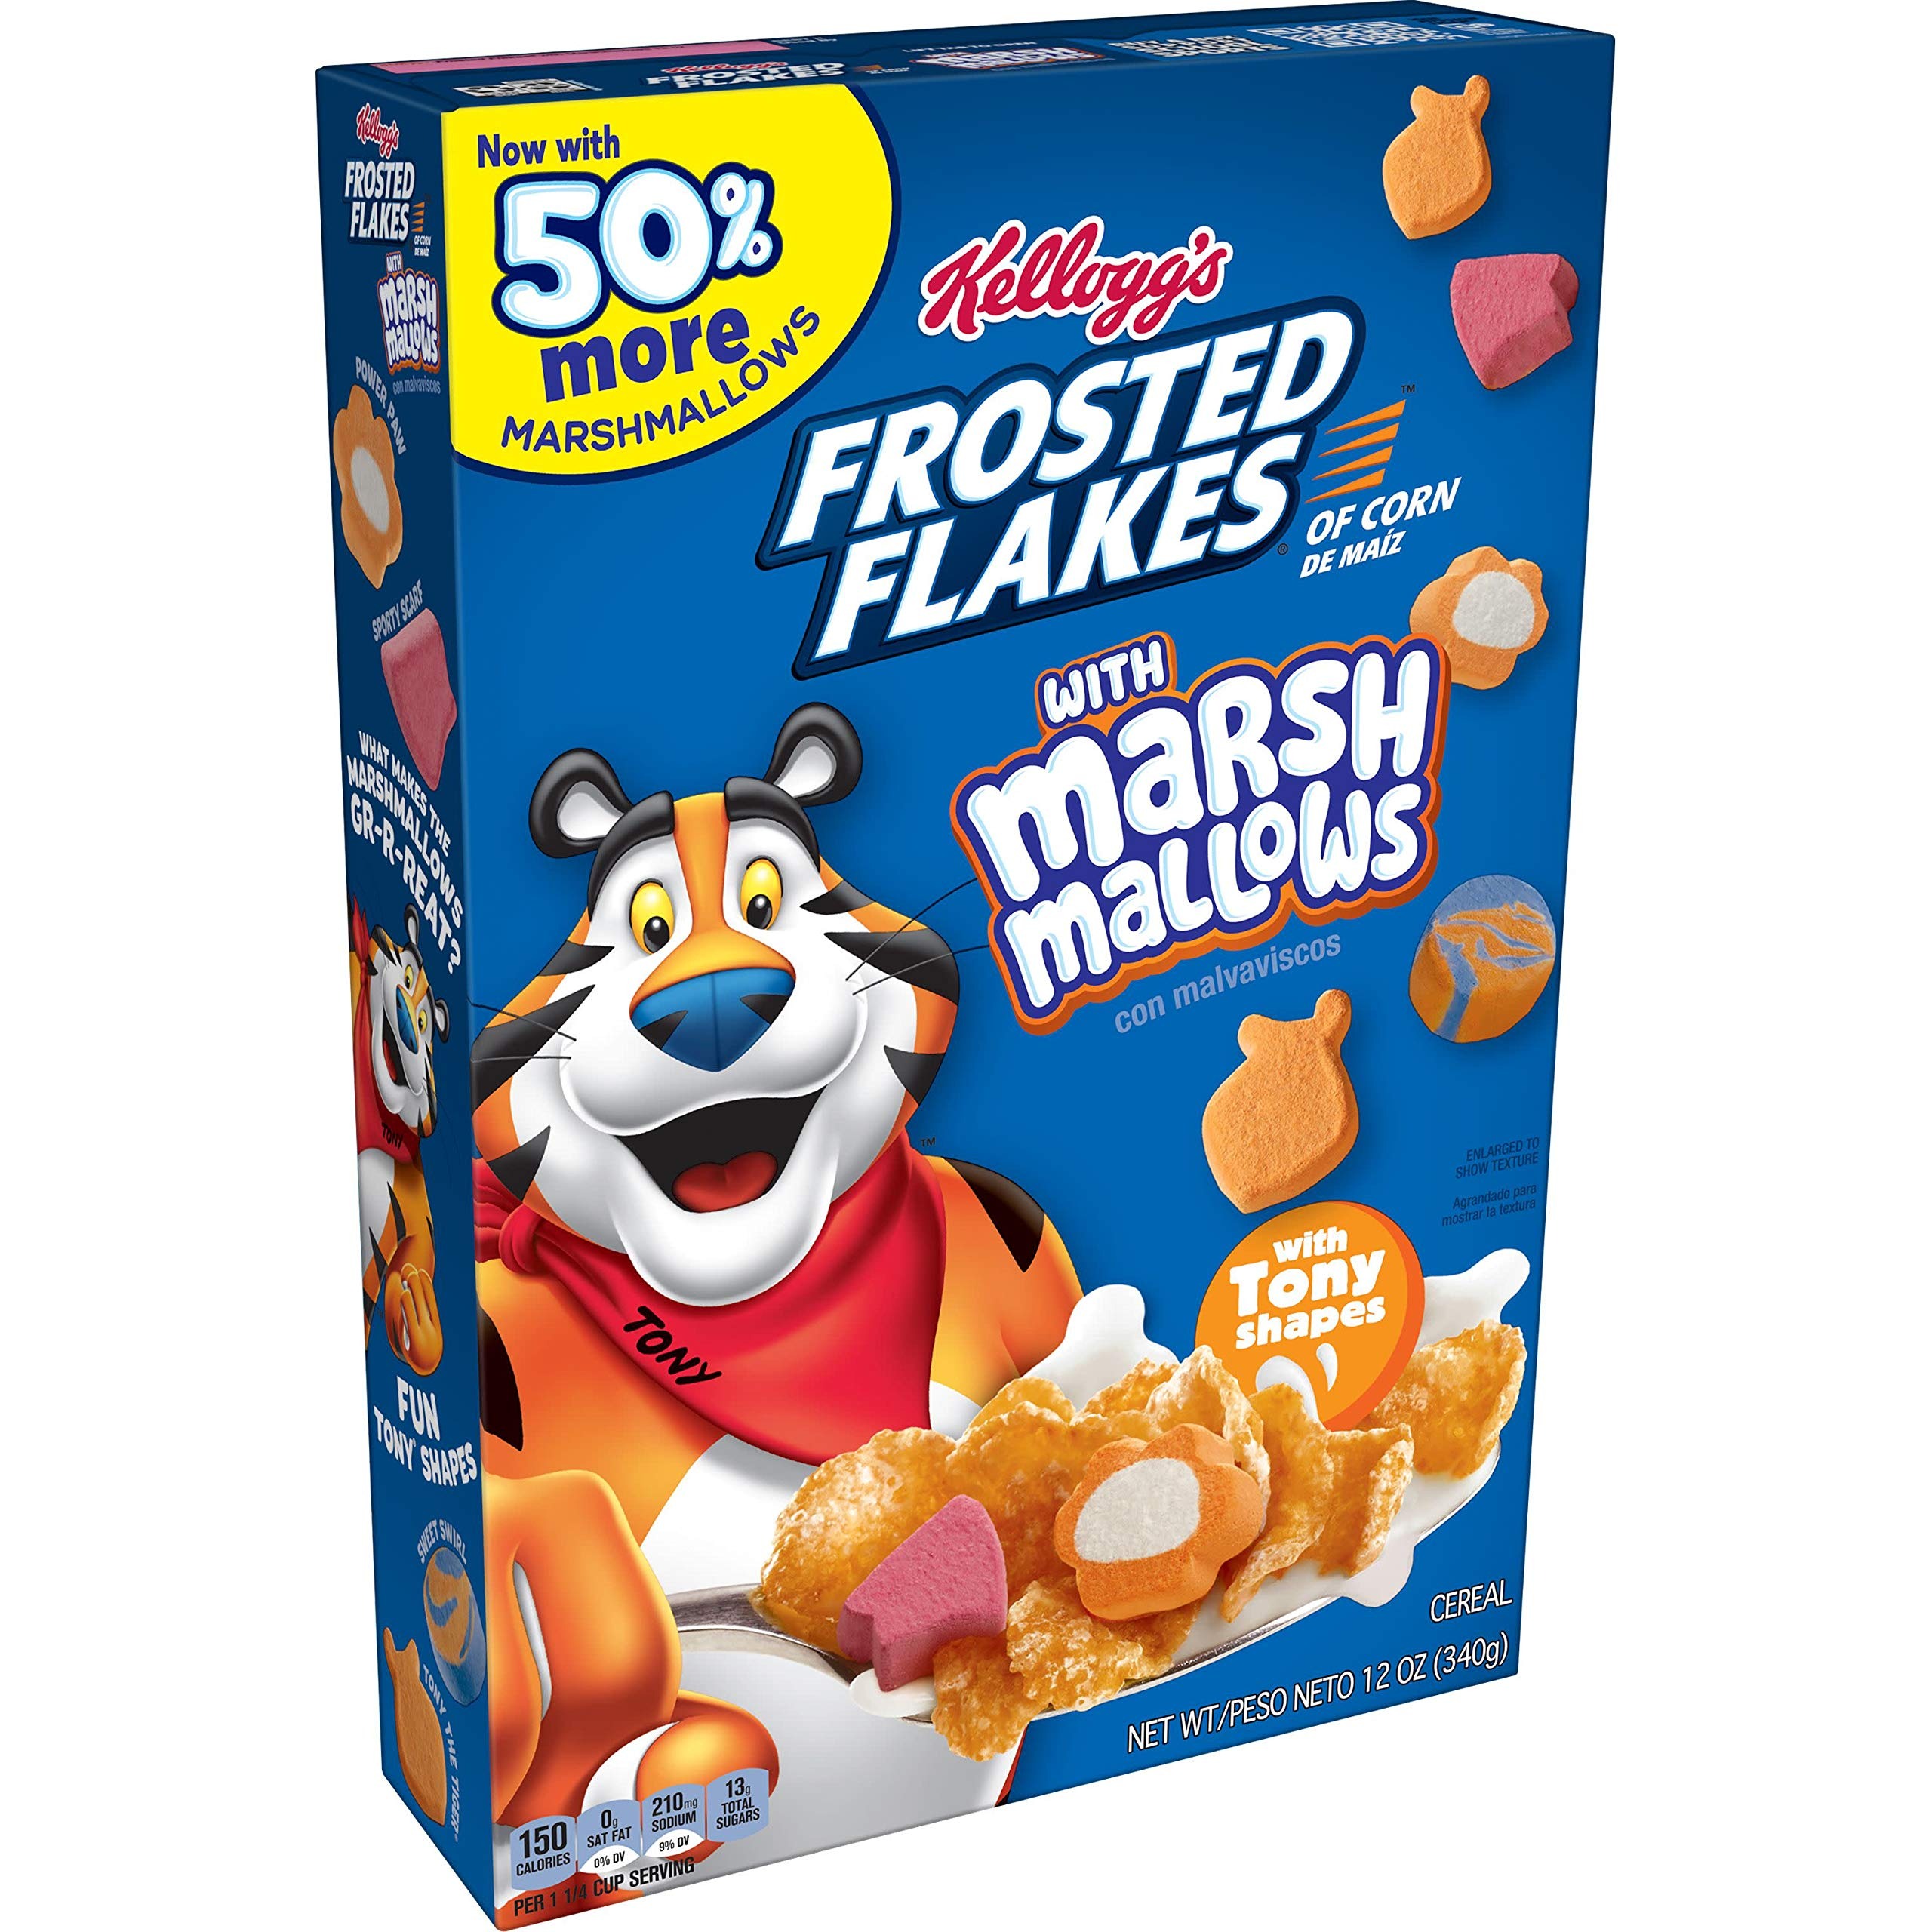
Item Name: Kellogg's Frosted Flakes Breakfast Cereal, 12oz Box (1 Box), Original with Marshmallows,7 Vitamins and Minerals
Value: 12.0
Unit: Ounce

Price: 1.99